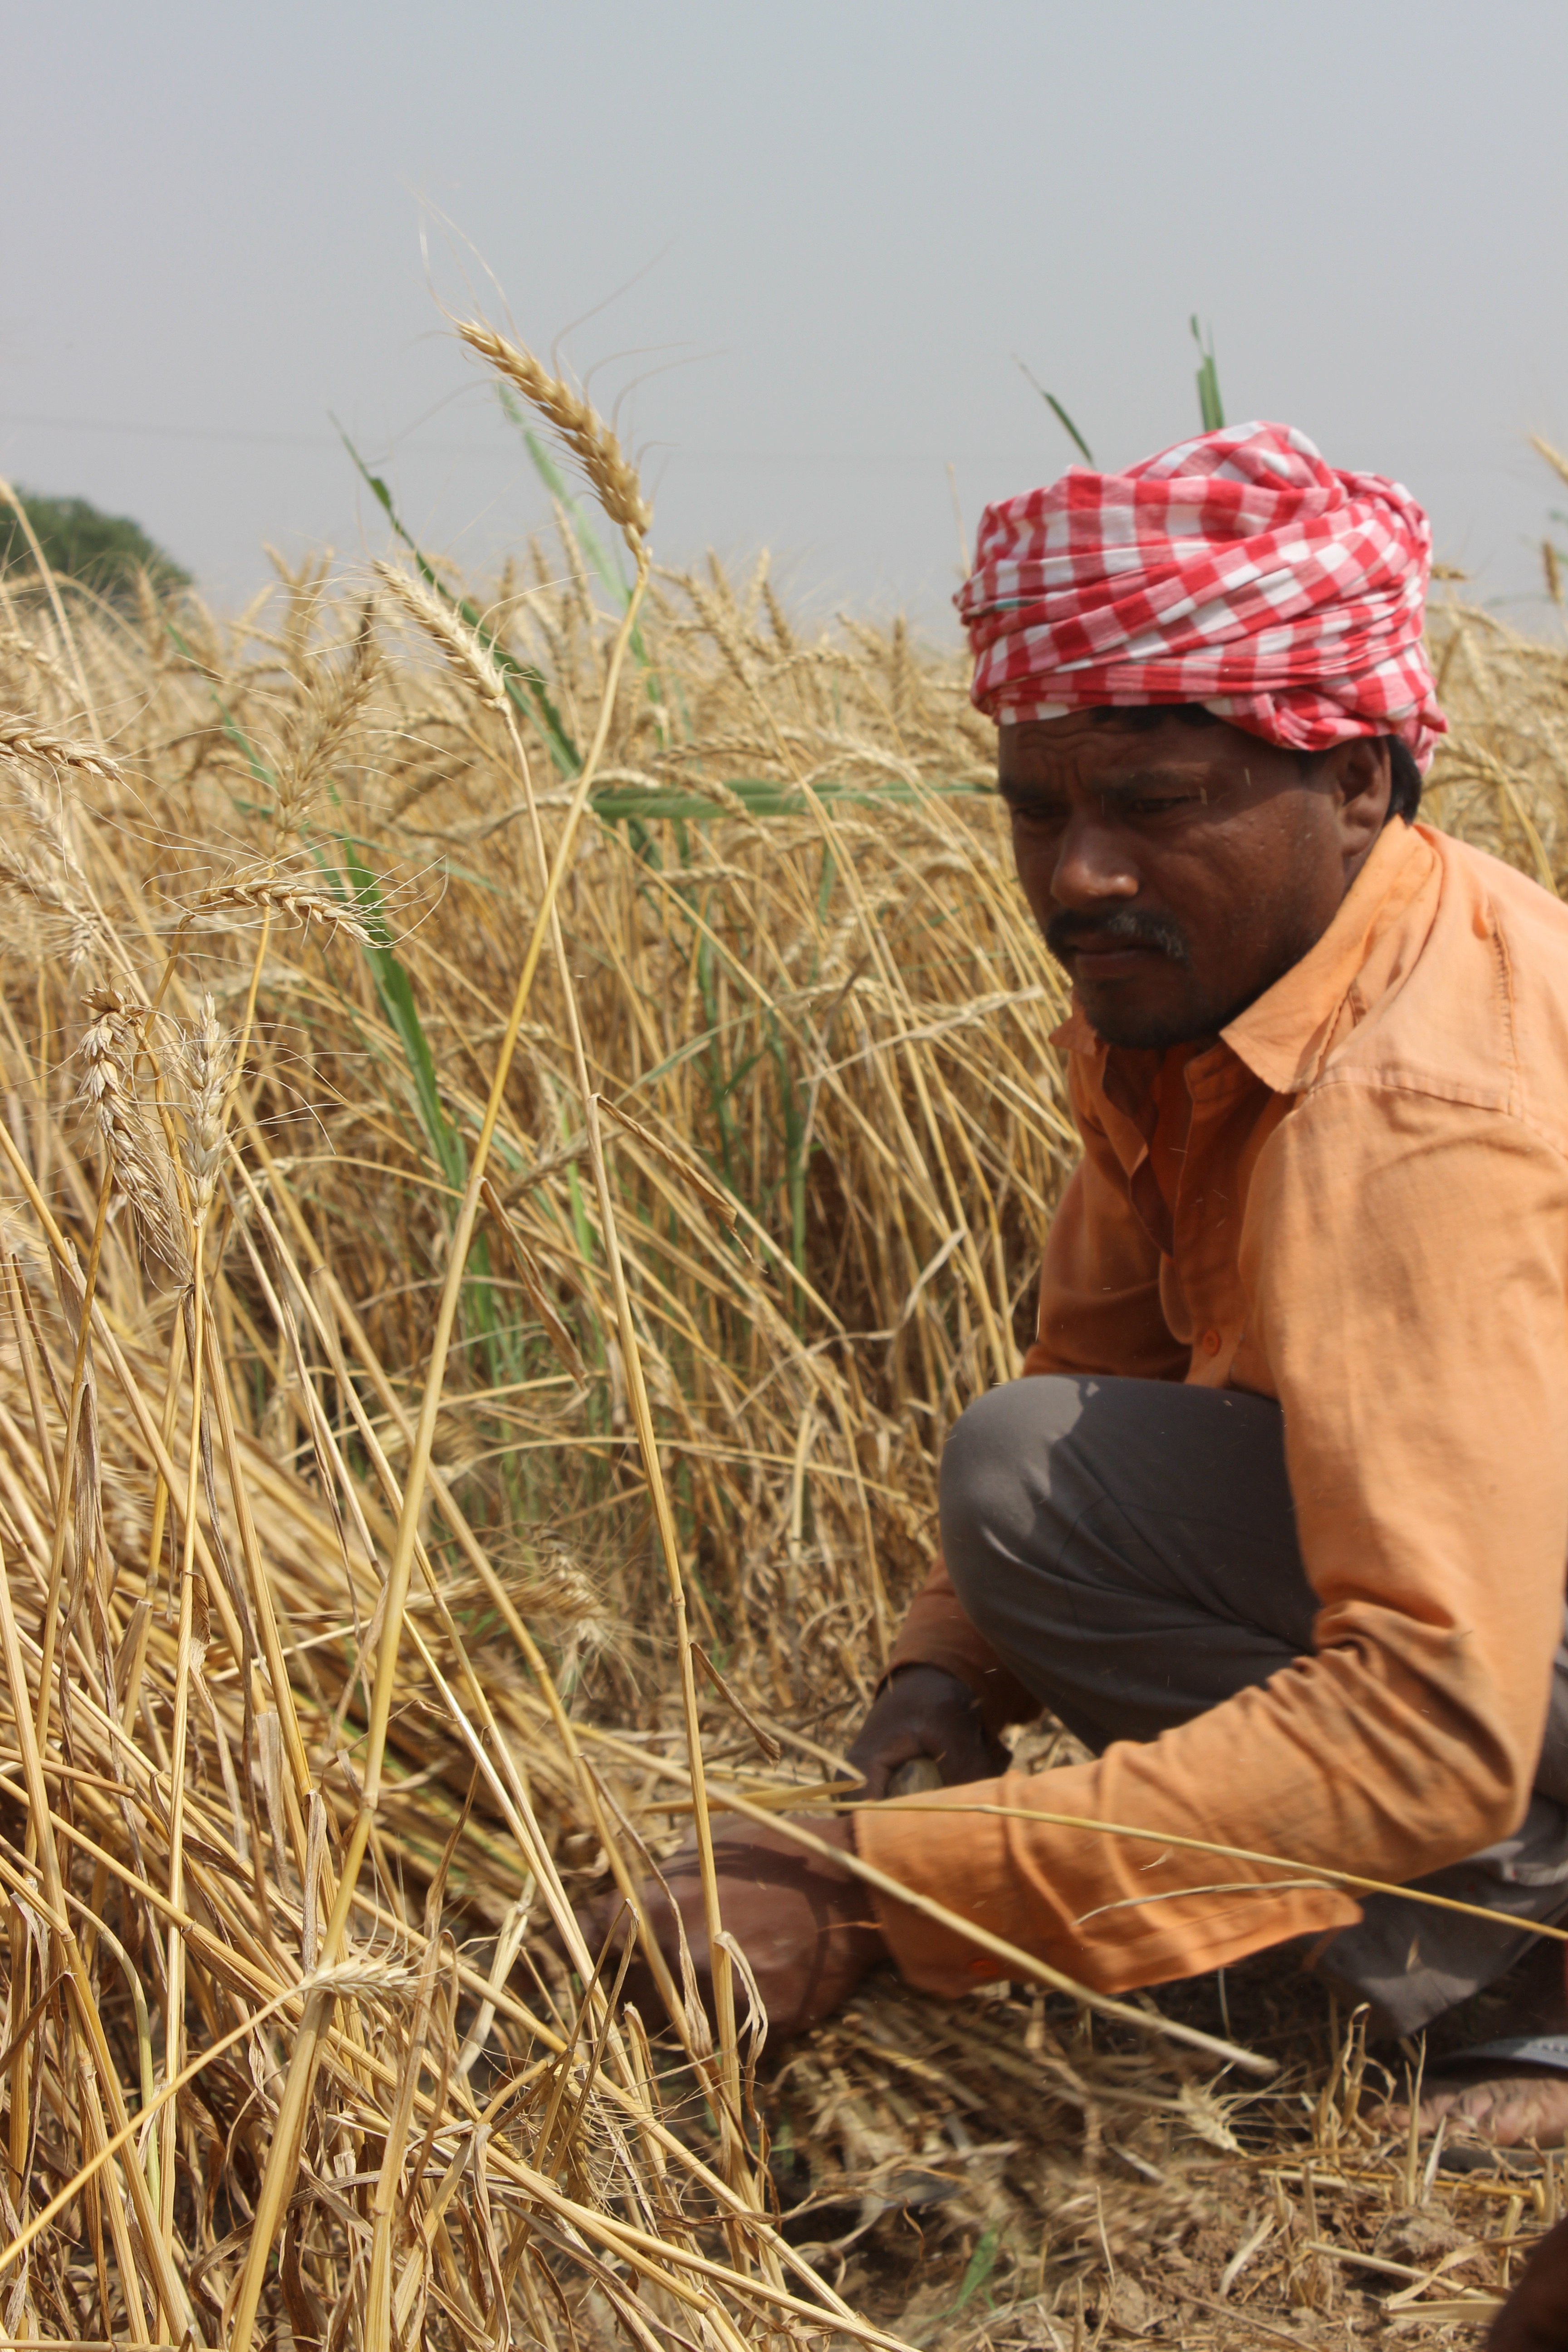
work, grass, people, plant, field, farm, rural, food, farming, harvest, crop, soil, agriculture, cutting, farmer, agricultural, worker, men, india, labor, flowering plant, punjab, wheat fields, patiala, grass family, land plant